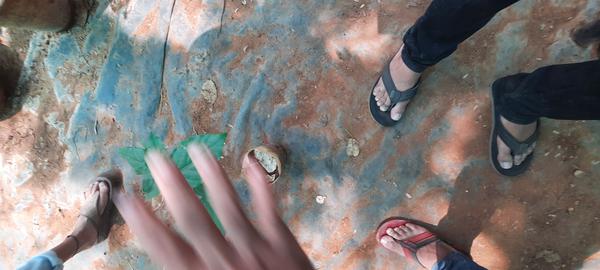
Plant: Honge